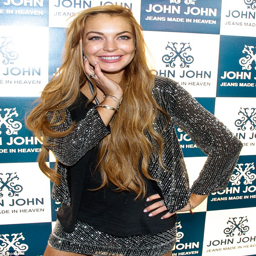
easy money : teen pop artist attends the opening of the new clothing store